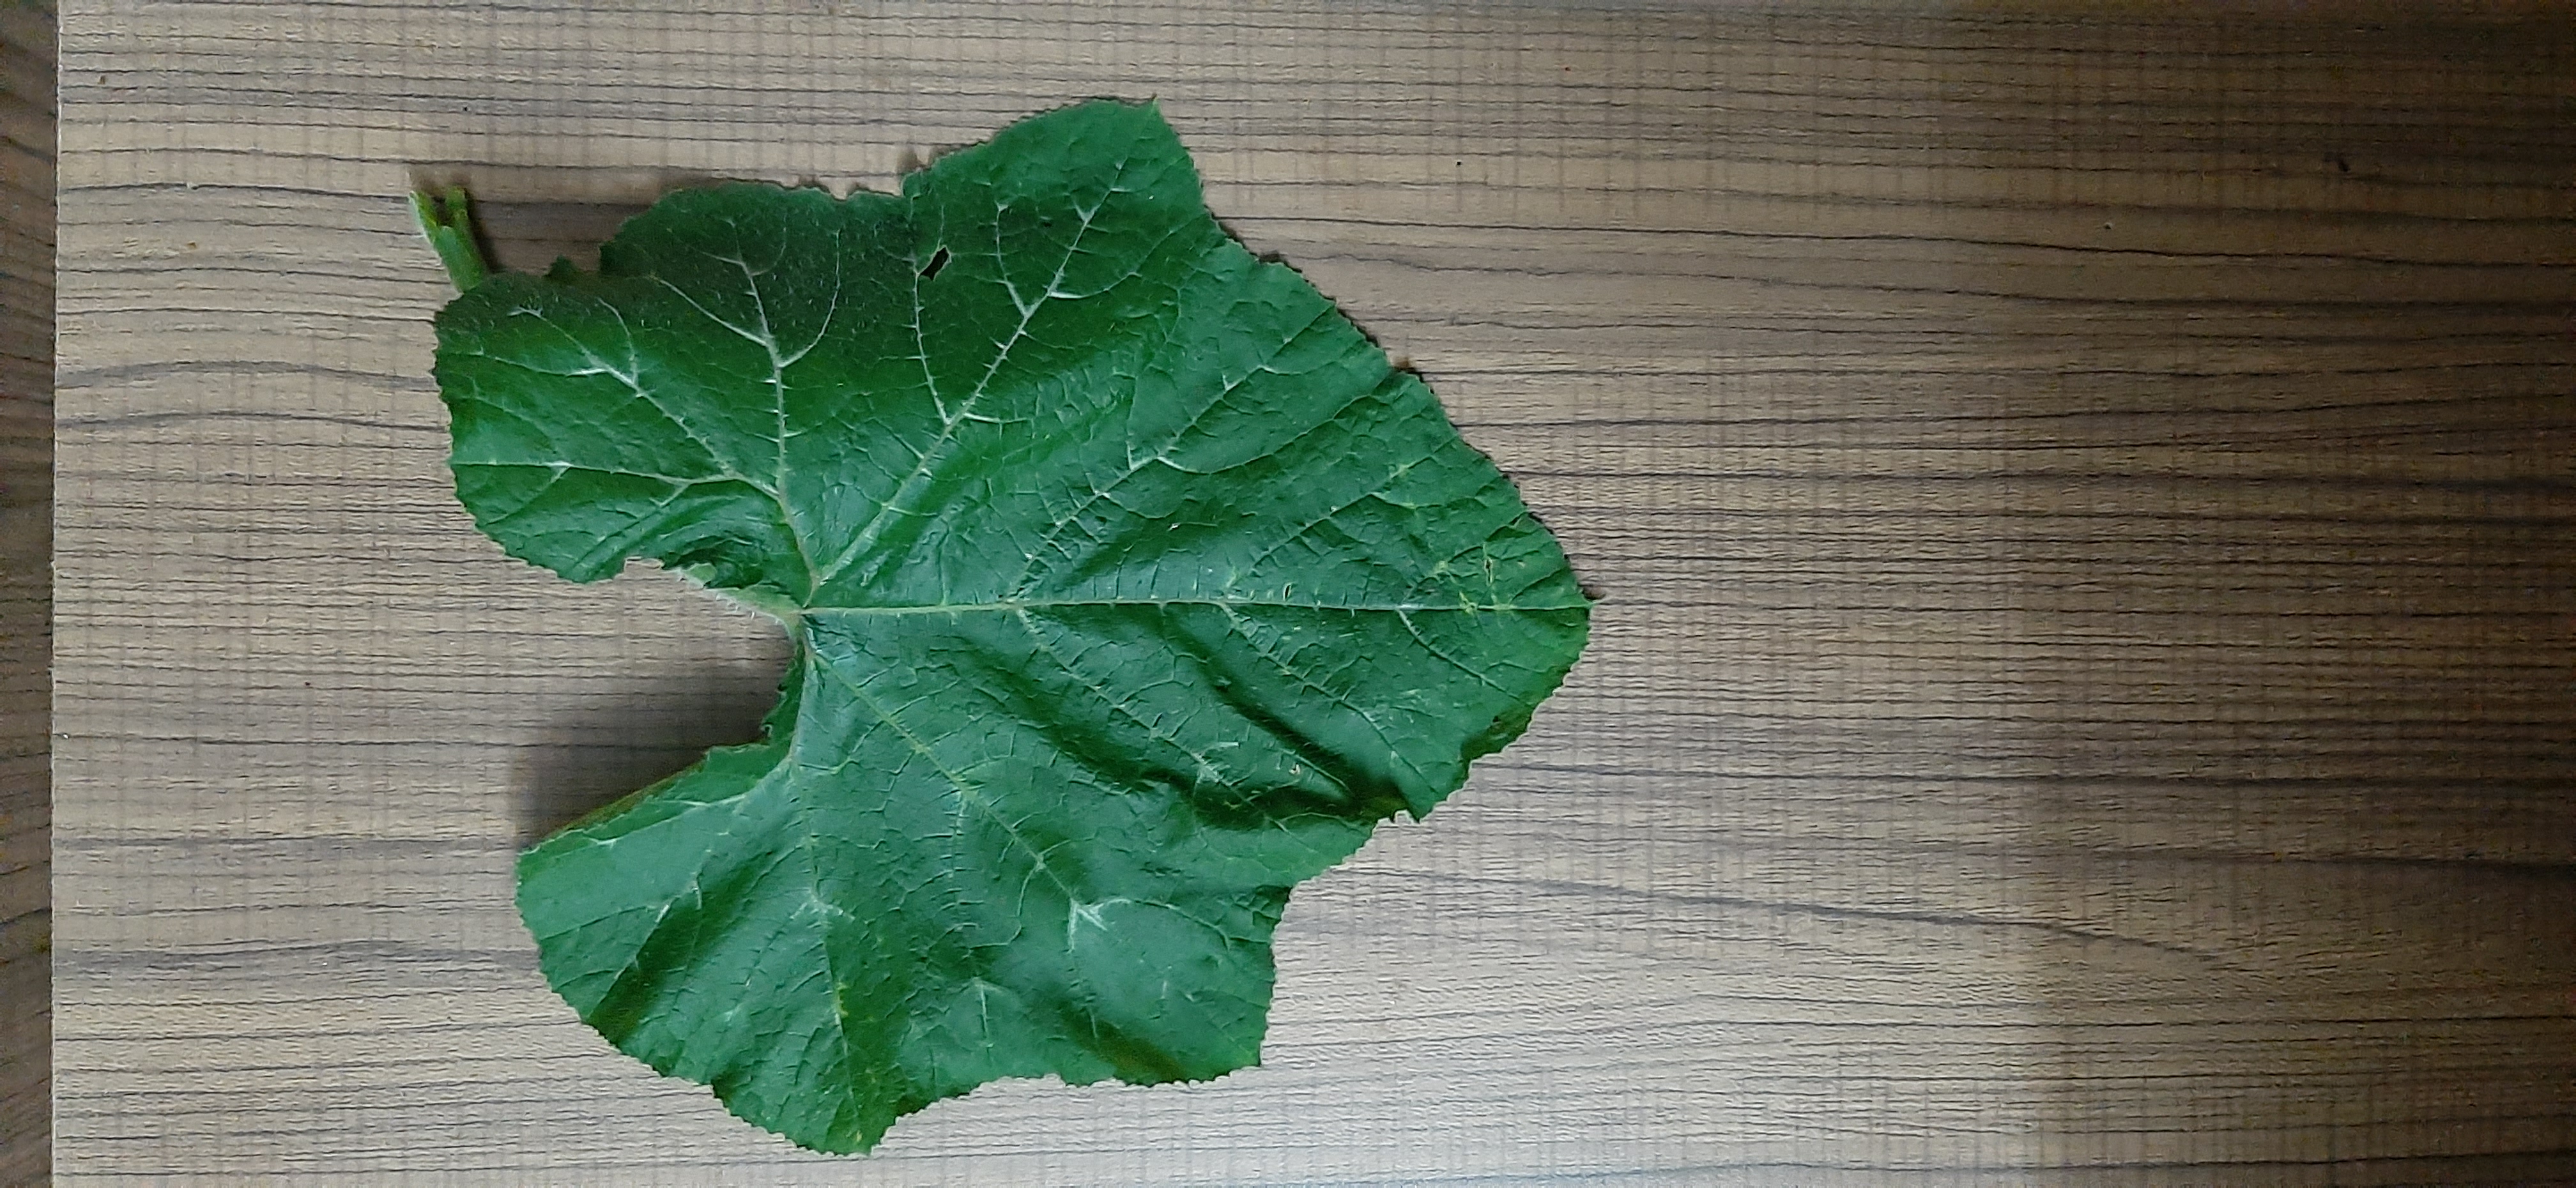
Plant: Pumpkin